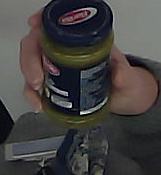
Product: barilla_pesto